Ford Laser

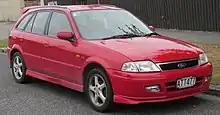
2002 Ford Laser XRi (New Zealand)

Despite the Laser having a good reputation with buyers in the marketplace, and many attempts from Ford to reignite interest in the model, it was unable to sell in reasonable numbers. In September 2002, Ford decided to discontinue the Laser in Australia, replacing it with the European-sourced Focus. However, the Laser continued in New Zealand until mid-2003, when it was also replaced by the facelifted Focus.